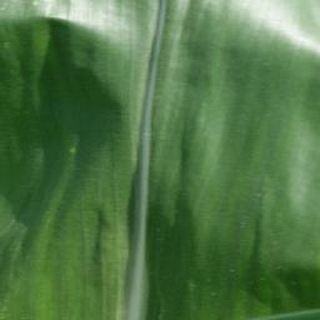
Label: healthy_corn